List of Nashville Sounds awards, All-Stars, and league leaders

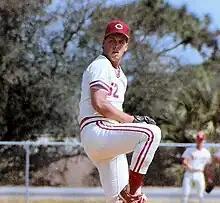
A man wearing a white baseball uniform and a red cap with a white "C" on the front prepares to pitch a baseball.

These players and team personnel won American Association year-end awards during the club's membership from 1985 to 1997.